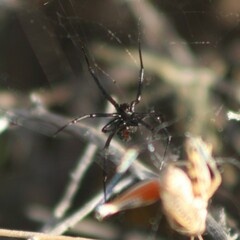
Species: Lactrodectus_hesperus